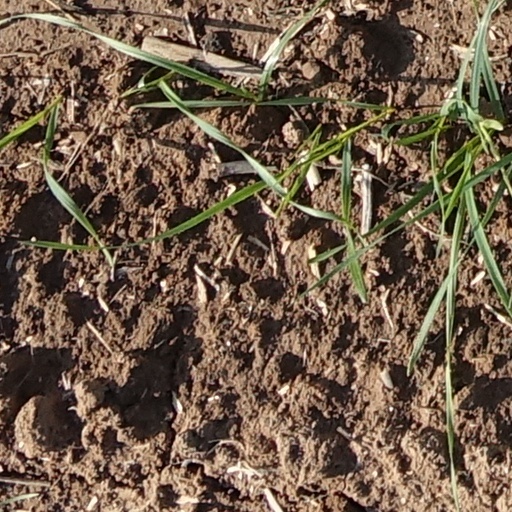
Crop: wheat